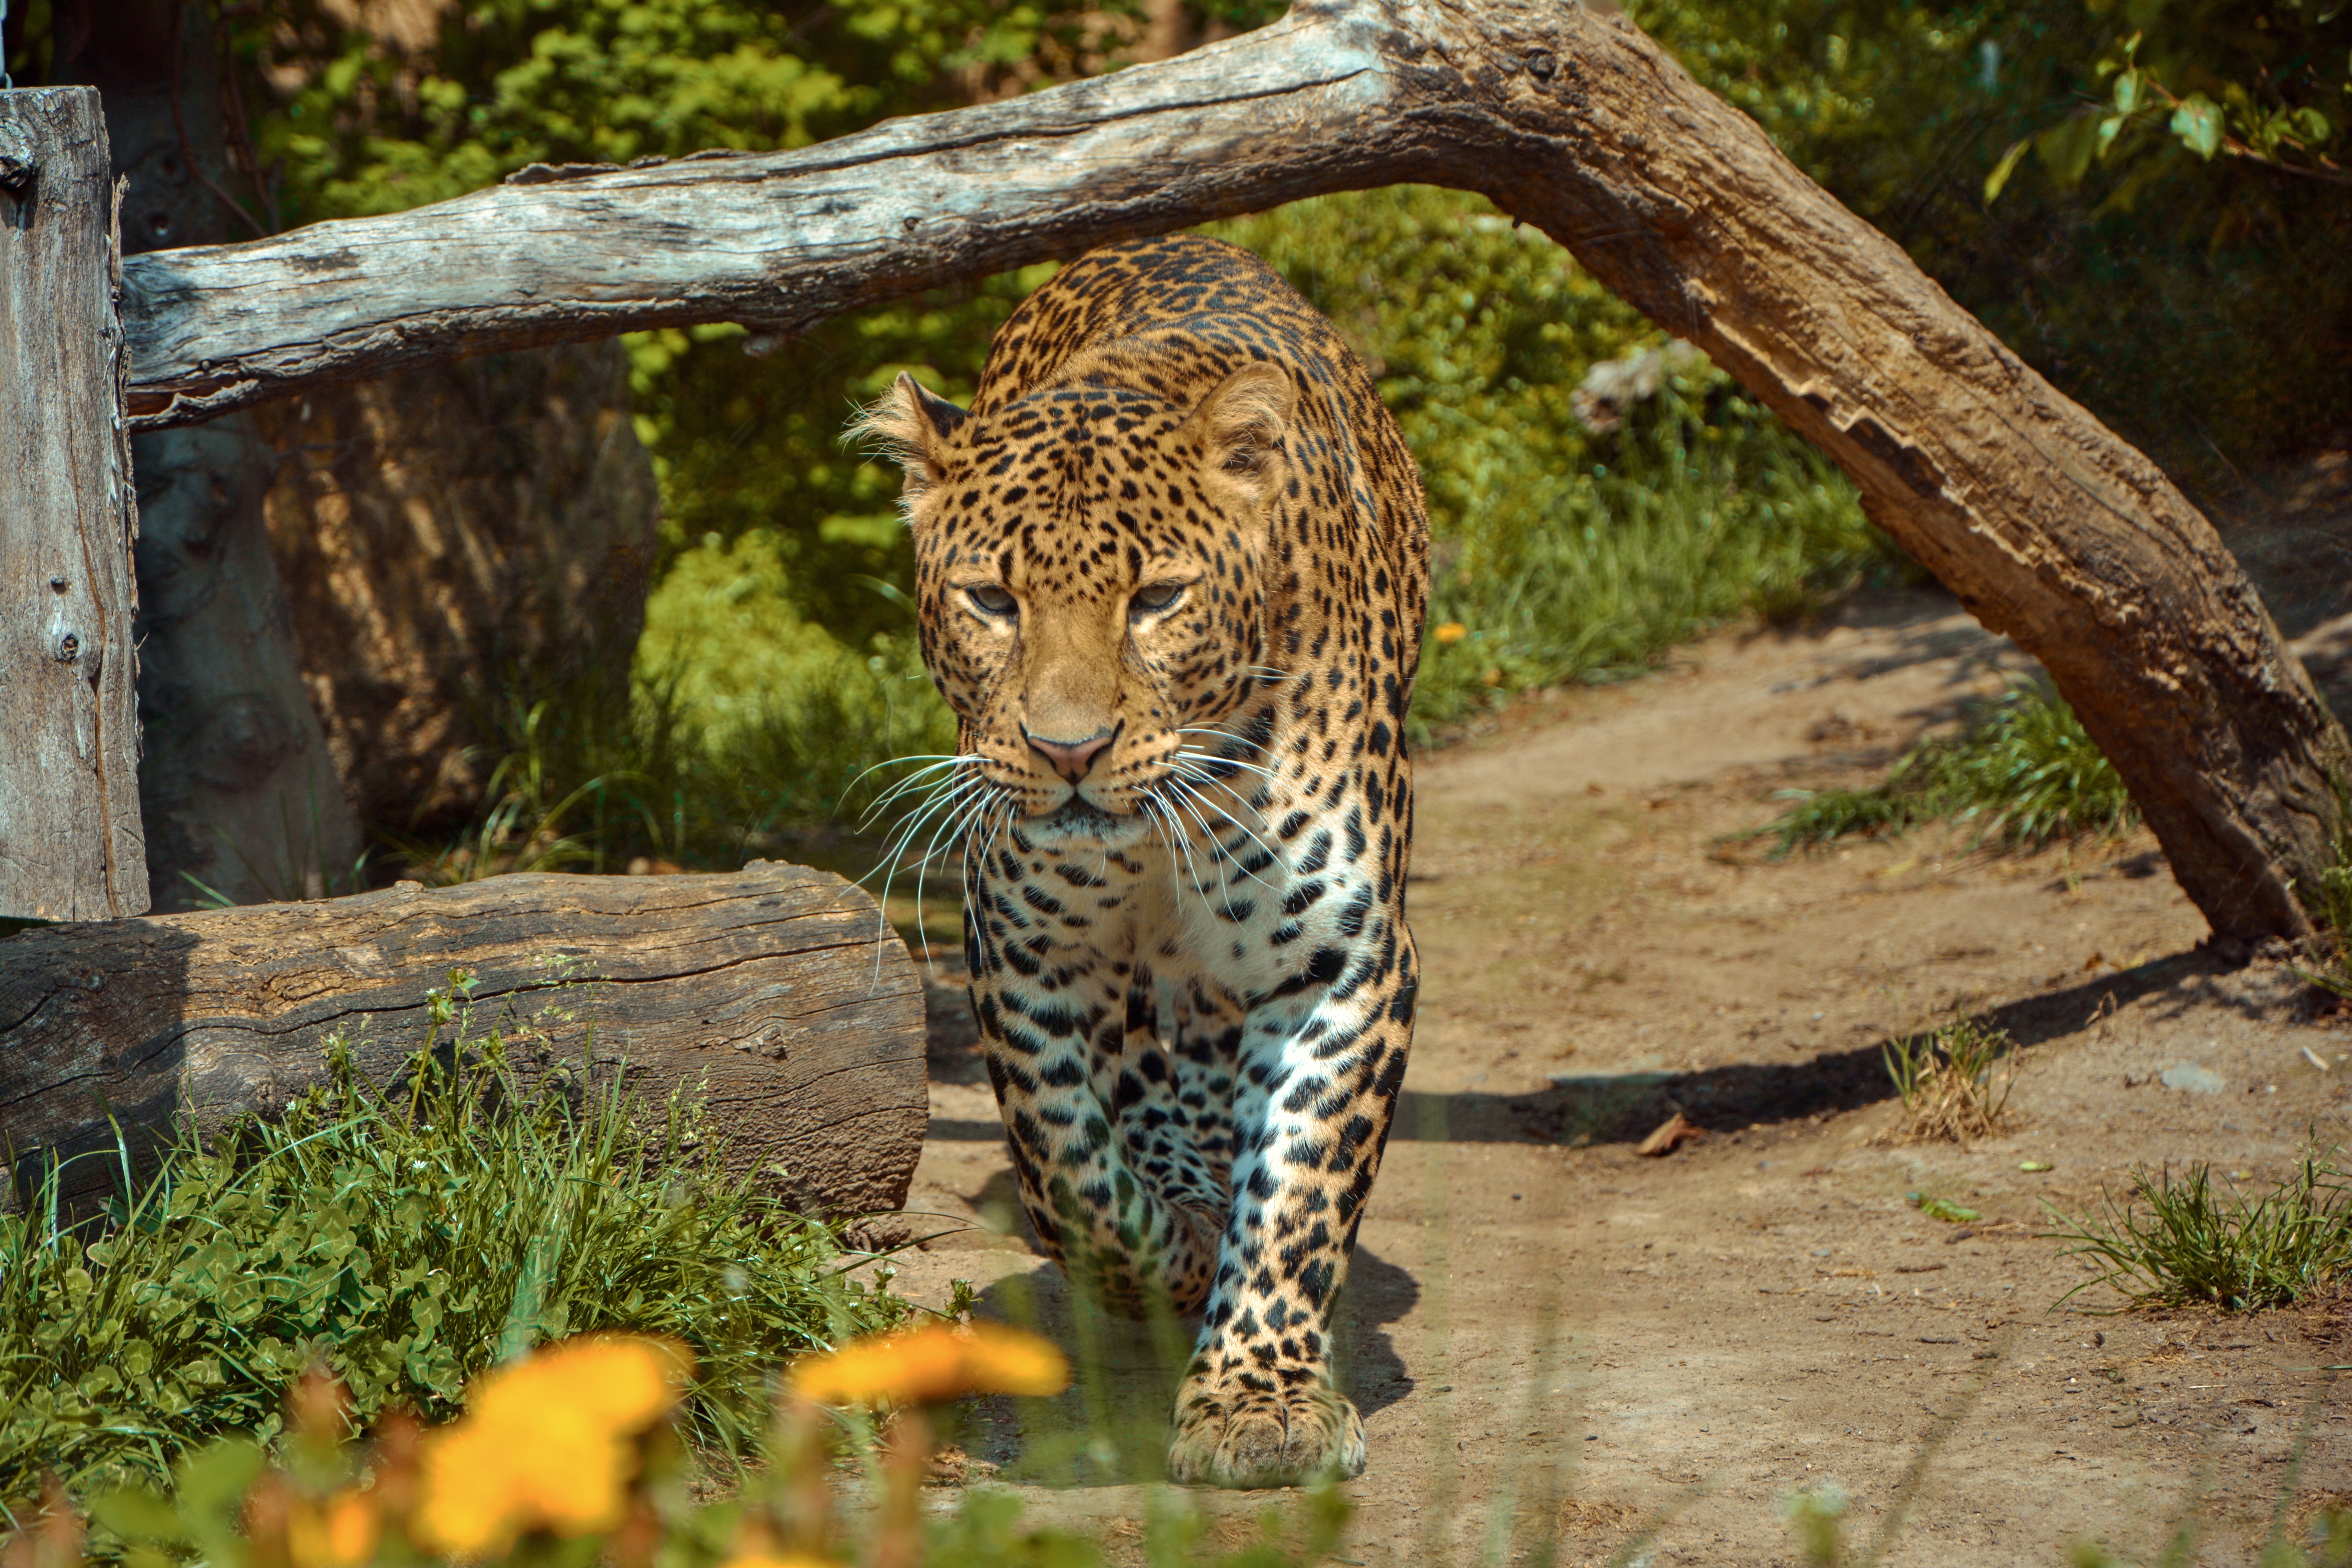
natural, plant, eye, plant community, felidae, carnivore, botany, tree, leopard, whiskers, big cats, organism, jaguar, grass, vegetation, flower, African leopard, trunk, terrestrial plant, fawn, terrestrial animal, snout, small to medium sized cats, landscape, grassland, tail, groundcover, natural landscape, wildlife, fur, nature reserve, jungle, forest, safari, pattern, savanna, cheetah, shrubland, zoo, woodland